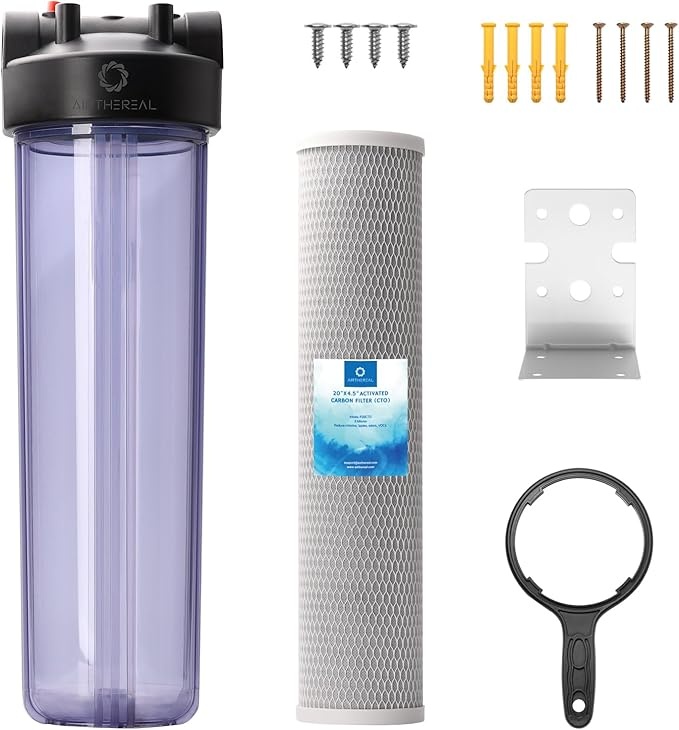
Airthereal Whole House Water Filter Housing, Sediment Filters for Well and City Water, 20"x4.5" Sediment Whole House Water Filter Cartridges, Pre-Filtration System for Home, includes1-Pack CTO Filter
About This Premium Construction: Crafted with premium quality to meet NSF standards, reinforced polypropylene housing ensures strength and chemical resistance to provide you with safe and healthy filtered water. Transparent Monitoring: The transparent housing allows full visibility of the filter's status so you know when it needs to be cleaned or replaced. This feature enhances user convenience and ensures timely maintenance. Enhanced Leak Protection: Our 20" x 4.5" filter housing boasts an upgraded design with thickened ports made of brass and a double O-ring system. This ensures a secure and leak-free performance, addressing concerns about water leakage reported in other similar inline filter housings. Simple Installation: The housing comes complete with all necessary tools for installation, including a wrench, heavy-duty steel mounting bracket, and screws. It features a standard 3/4" NPT inlet and outlet, fitting most water lines. Effortless Maintenance: Airthereal makes maintenance a breeze by providing a user-friendly design. The red pressure release button aids in simple filter replacements, ensuring a hassle-free experience for users. Overview Brand : AIRTHEREAL Special Feature : Heavy Duty Product Dimensions : 7"L x 7"W x 23"H Package Information : Cartridge Installation Type : built-in Purification Method : Sedimentation UPC : 816621026455 Manufacturer : Airthereal Material Polypropylene, Alloy Steel, Brass : Included Components 1x Airthereal FH20 Whole House Water Filter Housing 1x CTO Filter 1x Airthereal FH20 Whole House Water Filter Housing 1x CTO Filter See more : Material Polypropylene, Alloy Steel, Brass : Included Components 1x Airthereal FH20 Whole House Water Filter Housing 1x CTO Filter 1x Airthereal FH20 Whole House Water Filter Housing 1x CTO Filter See more
Brand: Airthereal
Category: Hardware > Plumbing > Water Dispensing & Filtration > Water Filtration Accessories > Water Filter Housings